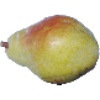
Label: Pear Williams 1